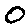
Label: 0